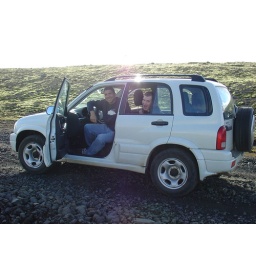
Haha mark was going crazy in the back seat just shouting at road signs lol....